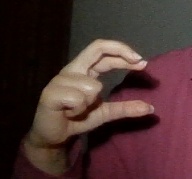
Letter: thal